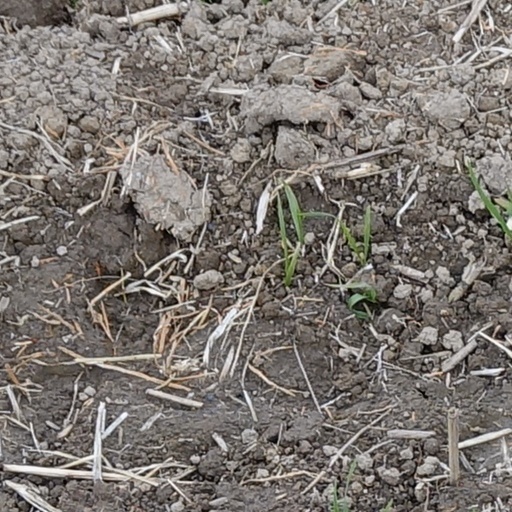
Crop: wheat